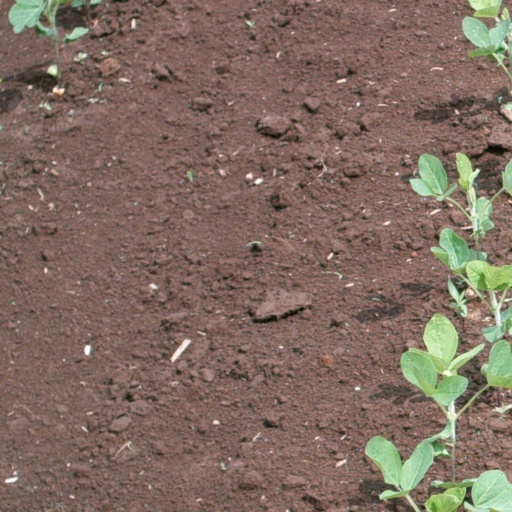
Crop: soybean